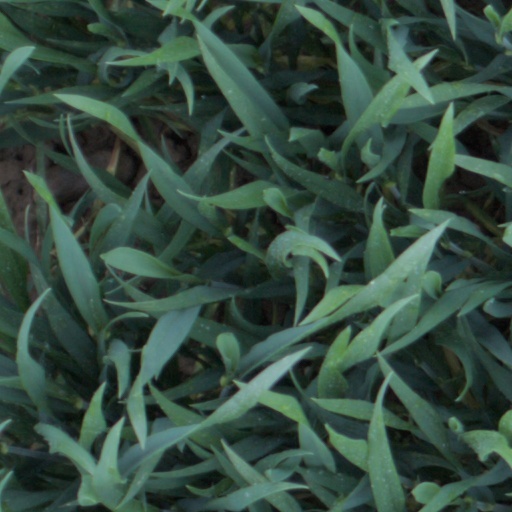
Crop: wheat